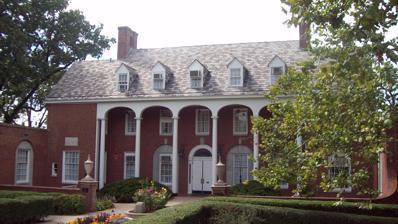
Building: Elizabeth Moore Hall
Country: United States of America
Year built: 1928
United States historic place Elizabeth Moore Hall U.S. National Register of Historic Places Elizabeth Moore Hall, September 2012 Show map of West Virginia Show map of the United States Location University Ave., Morgantown, West Virginia Coordinates 39°38′6″N 79°57′20″W / 39.63500°N 79.95556°W / 39.63500; -79.95556 Area 0.5 acres (0.20 ha) Built 1926 Architect David, Dunlap & Barney Architectural style Colonial Revival, Other, Georgian Revival MPS West Virginia University Neo-Classical Revival Buildings TR NRHP reference No. 85003208 Added to NRHP December 19, 1985 Elizabeth Moore Hall is a historic women's physical education building associated with West Virginia University and located in Morgantown , Monongalia County, West Virginia . It was built between 1926 and 1928, and is a three-story, red brick building with Georgian Revival detailing. An addition was completed in 1962.  It has a slate covered gable roof.  The front facade features five arches supported by six Doric order columns.  It also has balconies with cast iron balustrades .  The building is named for Elizabeth Moore , principal of Woodburn Female Seminary from 1865 to 1866. The building currently houses the offices for the dean of students and the Dance Program in the School of Theatre & Dance. With offices in the front part of the building, the back section is over six stories tall and has three levels: a swimming pool, a gymnasium (G1), and a dance studio (210). It was listed on the National Register of Historic Places in 1985. References